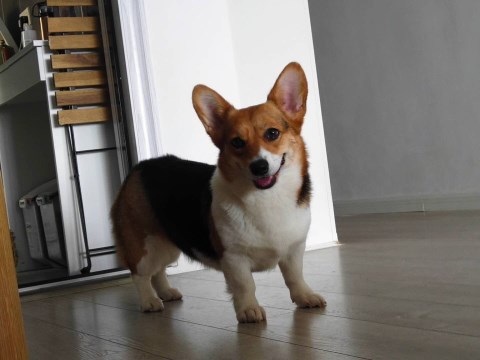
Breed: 2909-n000116-Cardigan